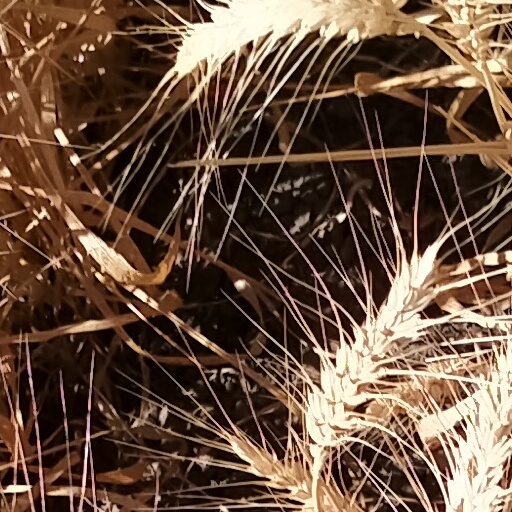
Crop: wheat